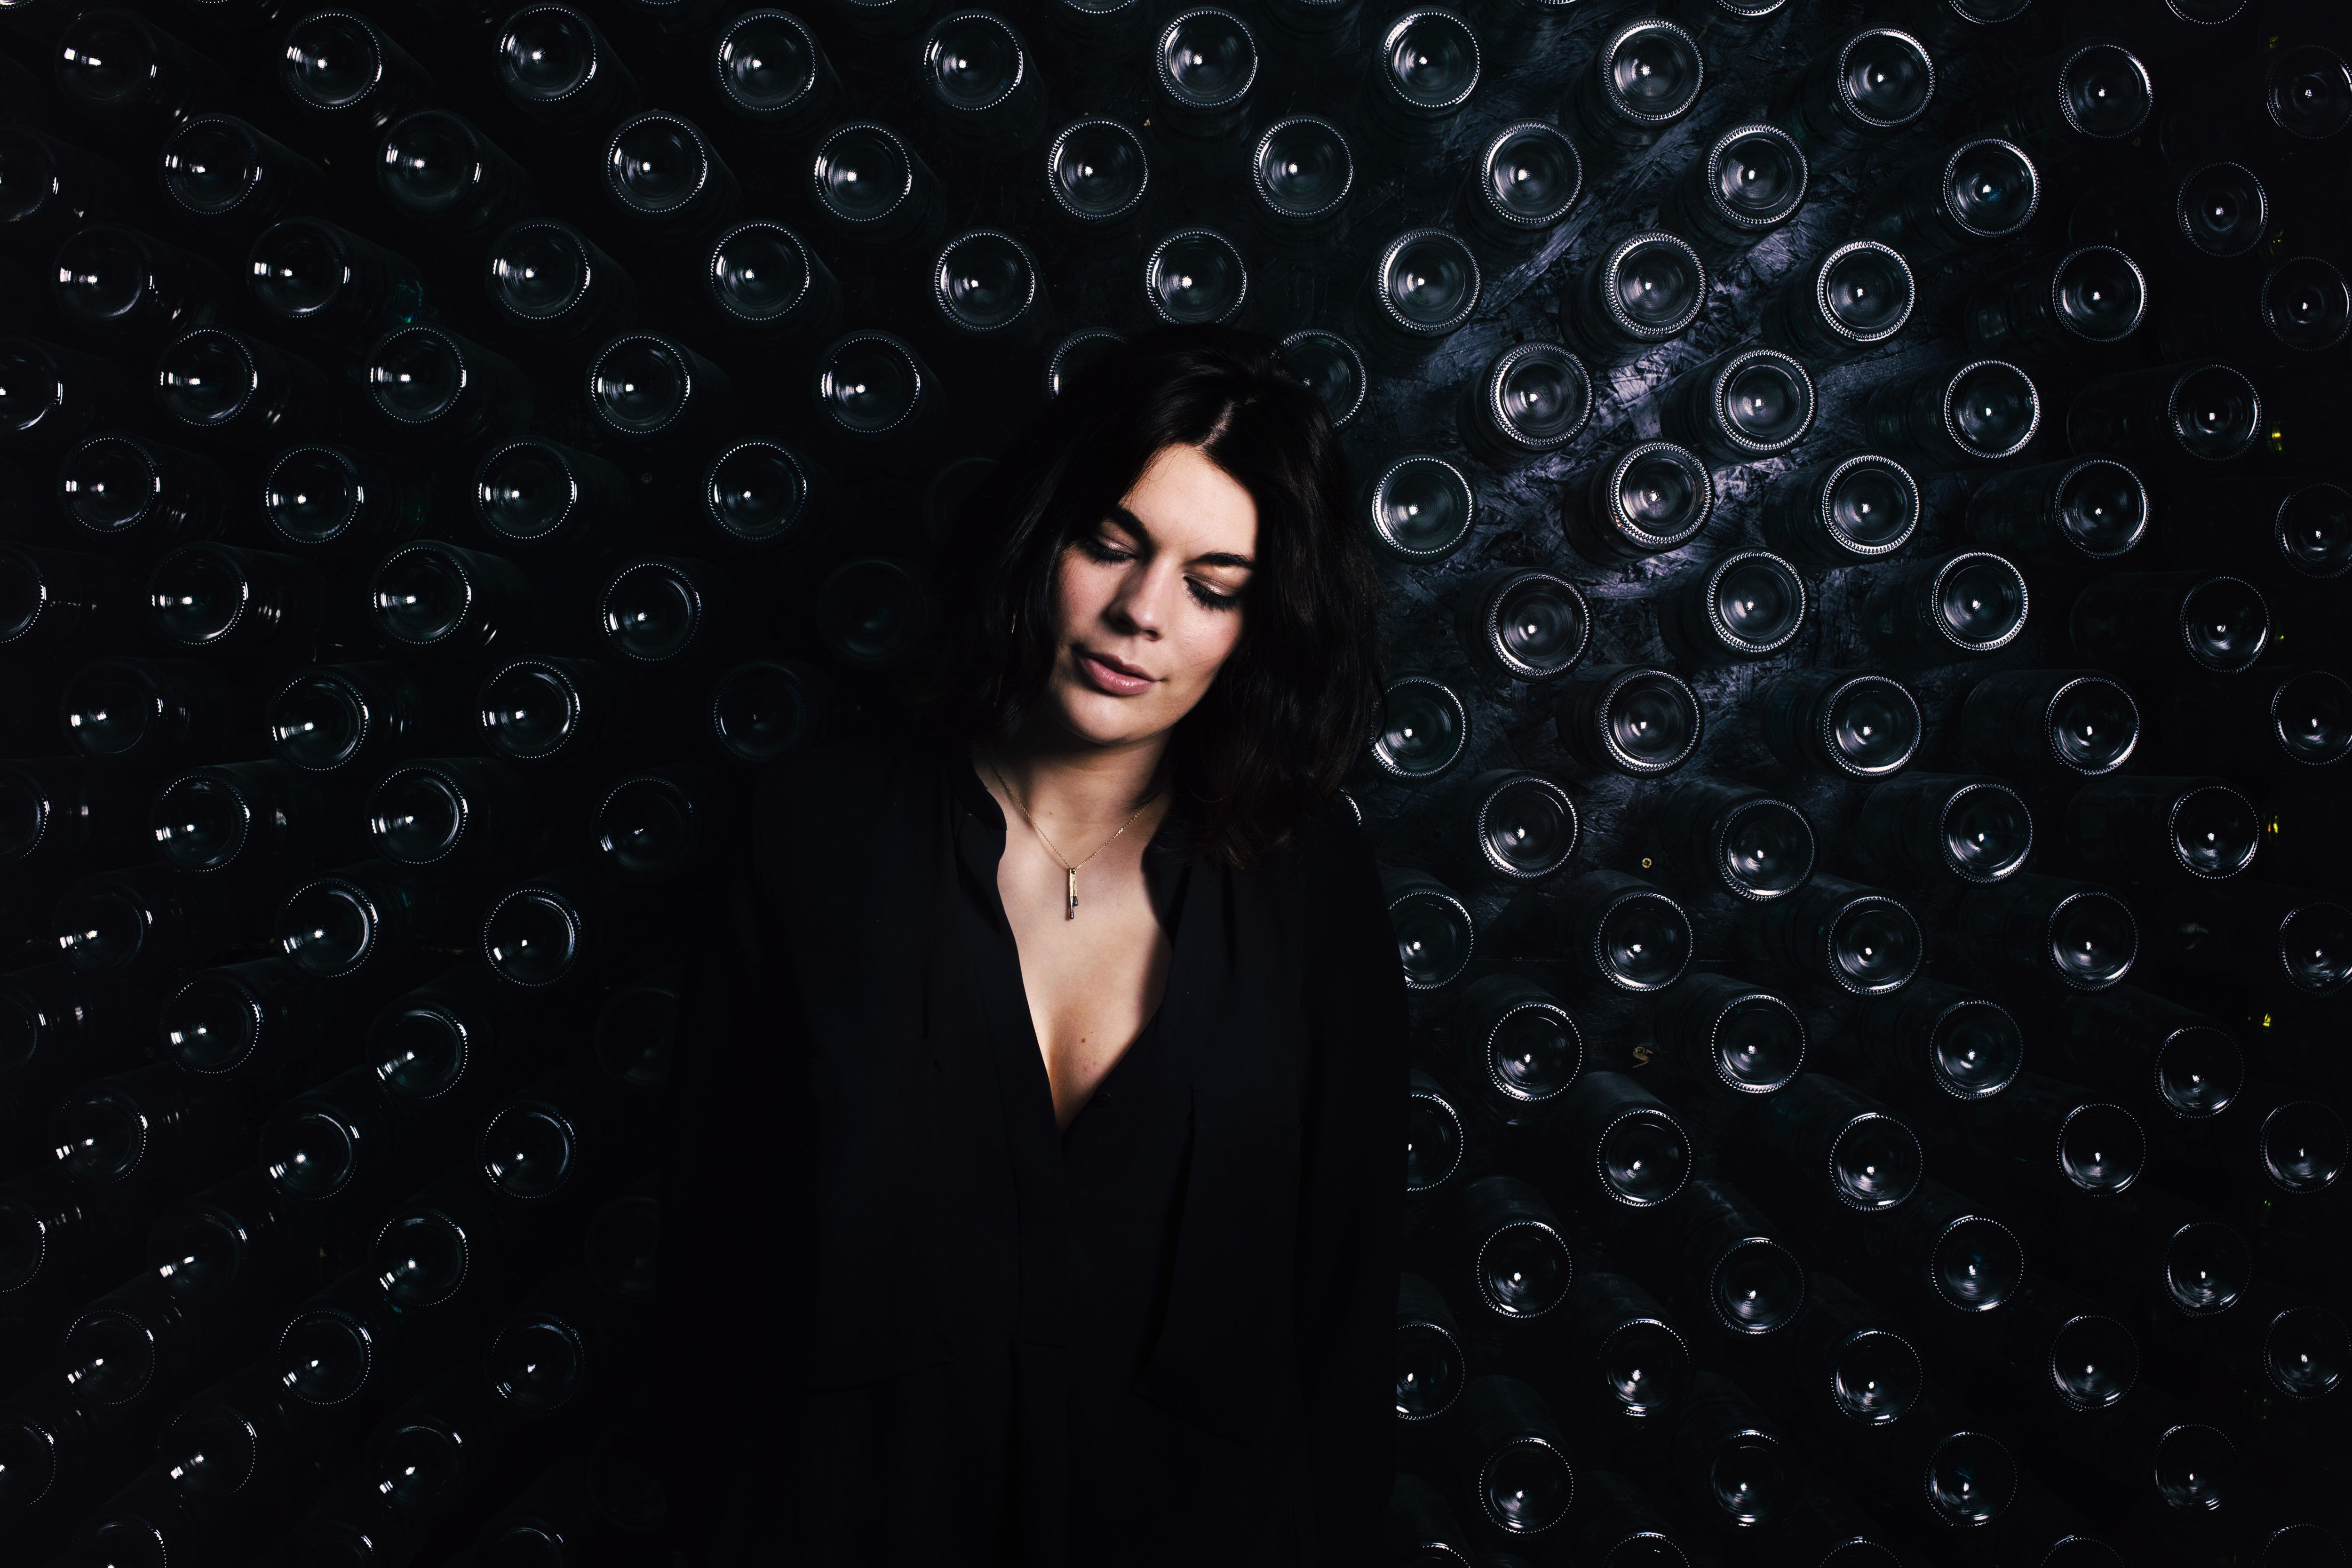
woman, beauty, pattern, photography, design, flash photography, photo shoot, portrait, darkness, portrait photography, black hair, space, smile, night, style